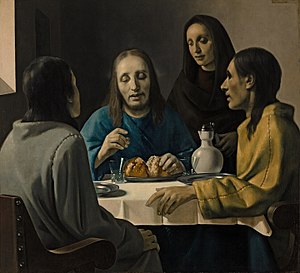
Han van Meegeren / Liste over forfalskninger / Kendte forfalskninger
Supper ved Emmaus (1937)
"Henricus Antonius ""Han"" van Meegeren; var en hollandsk maler, der anses for at være en af de bedste kunstforfalskere i det 20. århundrede. Til trods for sine falsknerier blev van Meegeren en nationalhelt efter Anden Verdenskrig, da det blev afsløret, at han under krigen havde solgt et forfalsket maleri til Reichsmarschall Hermann Göring under besættelsen af Holland.